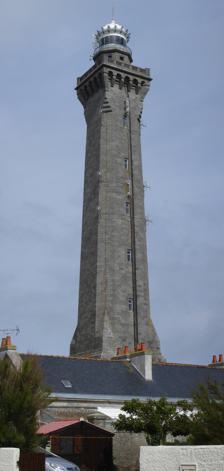
Building: Penmarc'h Lighthouse
Country: Unknown
Year built: 1835
Lighthouse Phare d'Eckmühl Phare d'Eckmühl, 2007 Location Penmarch , France Coordinates 47°47′53.9″N 4°22′21.9″W / 47.798306°N 4.372750°W / 47.798306; -4.372750 Tower Constructed 1897 Construction granite Automated 17 October 2007 Height 213 feet (65 m) Shape square tower, octagonal watch room, gallery, lantern Markings unpainted gray tower, white lantern Heritage classified historical monument Fog signal Horn:  1 bl. ev. 60s Light First lit 1897 Focal height 197 feet (60 m) Lens Fresnel lens Range 23 nautical miles (43 km; 26 mi) Characteristic Fl W 5s The Phare d'Eckmühl , also known as Point Penmarc'h Light or Saint-Pierre Light , is an active lighthouse in Penmarc'h , Finistère department , Brittany , France .  At a height of 213 feet (65 m) it is one of the tallest lighthouses in the world. It is located at the port of Saint-Pierre, on Point Penmarc'h , on the southwestern corner of Finistère and the northwestern entrance to the Bay of Biscay . Phare d'Eckmühl during construction in 1895 The tower was built following a decision on 3 April 1882 to modernize the coastal lighthouses and raise the focal height of the Penmarc'h lighthouse, built in 1835, to 60m. However, engineers reported that the old tower could not support such an extension, so in 1890 it was decided to build a new lighthouse, the plans of which were completed on 3 April 1882. Funding came unexpectedly on  9 December 1892 when Adélaïde-Louise Davout, Marquise de Blocqueville , left substantial funds for the new tower in her will, provided the lighthouse was dedicated to the memory of her father, a marshal of the First French Empire Louis Nicolas Davout , who was "Prince d'Eckmühl", a title he won after the Battle of Eckmühl . The tower was inaugurated on 17 October 1897. The centennial of the lighthouse was celebrated in 1997. The tower is open to the public. Reaching the top takes climbing 307 steps, 227 stone steps followed by an iron staircase. Chronology of lighthouses at Pointe de Saint-Pierre from left to right: „Vieille tour", Phare de Penmarc’h and Phare d'Eckmühl See also France portal List of tallest lighthouses in the world List of lighthouses in France References Wikimedia Commons has media related to Eckmühl lighthouse .